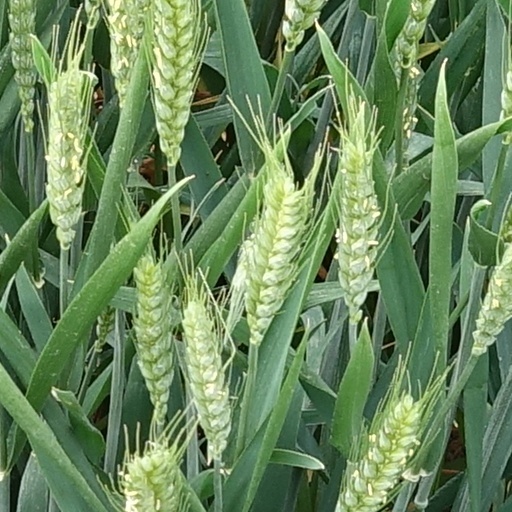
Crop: wheat